Pathophysiology of multiple sclerosis

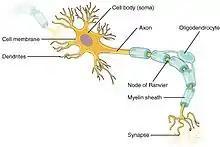
Myelin sheath of a healthy neuron in the central nervous system

Multiple sclerosis is an inflammatory demyelinating disease of the CNS in which activated immune cells invade the central nervous system and cause inflammation, neurodegeneration, and tissue damage. The underlying cause is currently unknown. Current research in neuropathology, neuroimmunology, neurobiology, and neuroimaging, together with clinical neurology, provide support for the notion that MS is not a single disease but rather a spectrum.